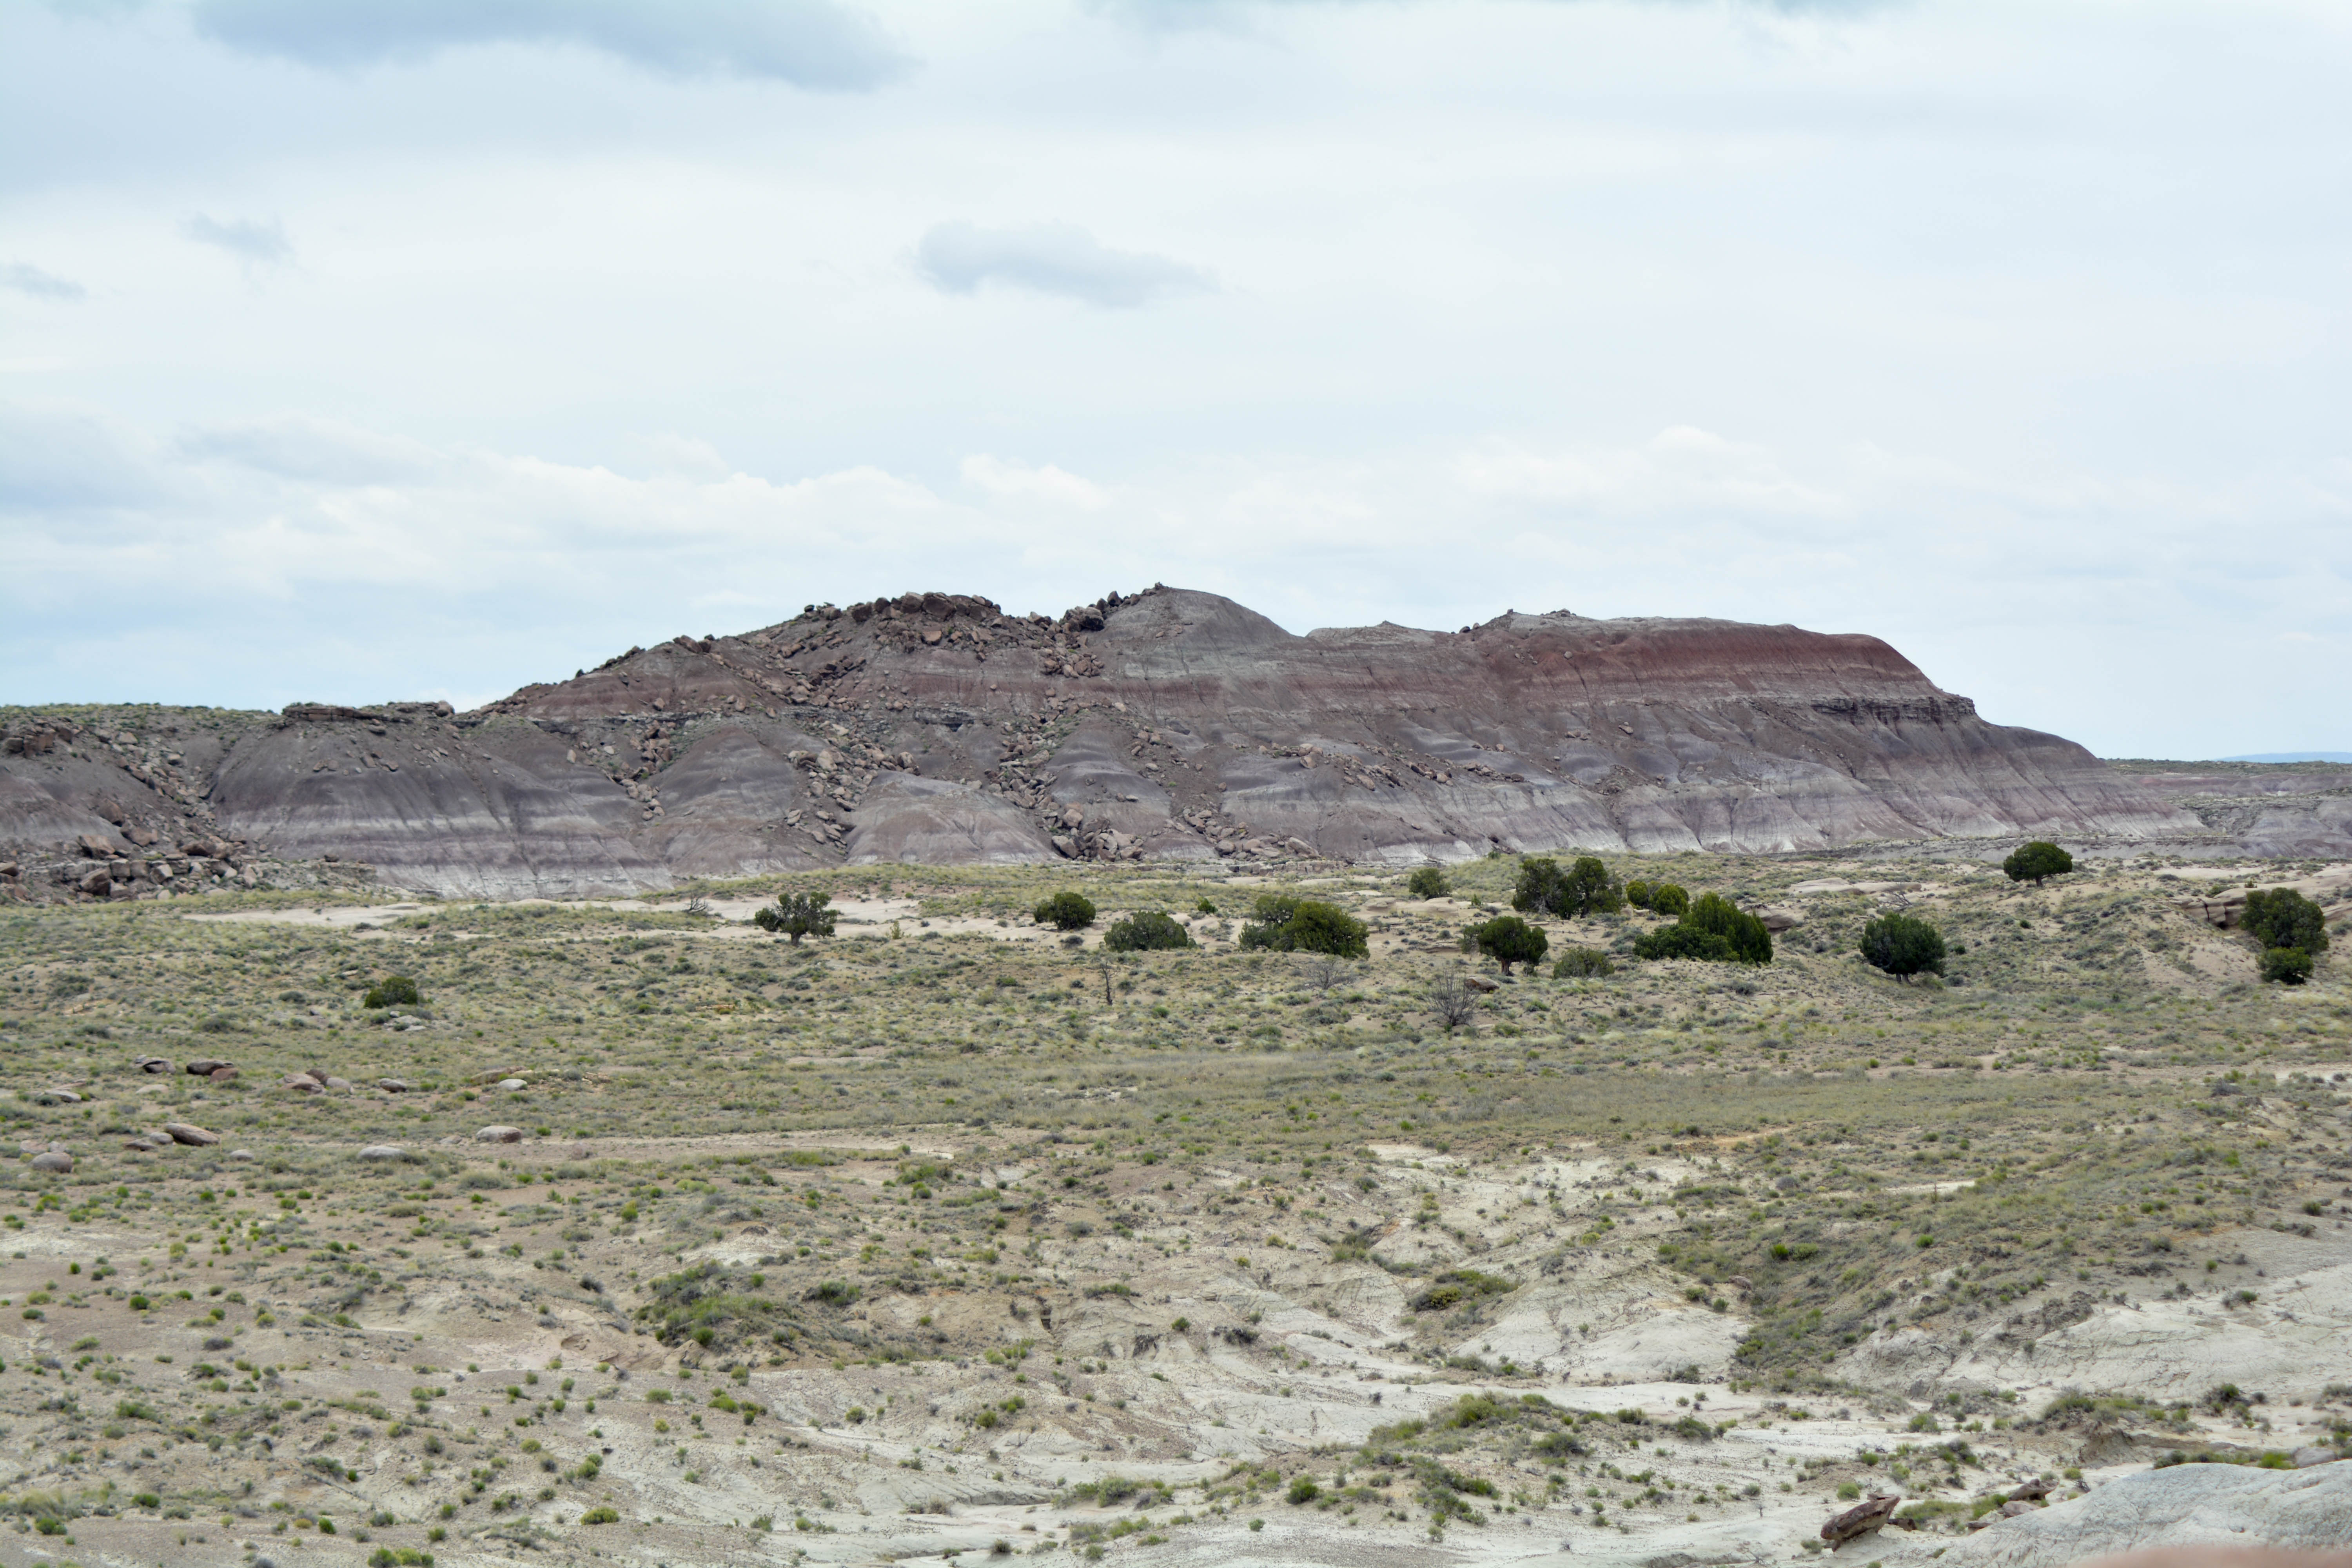
landscape, sea, mountain, hill, valley, terrain, geology, ruins, badlands, plateau, marccooper, painteddesert, petrifiedforest, route66, holbrook, arizonalandscape, ecosystem, steppe, landform, natural environment, geographical feature